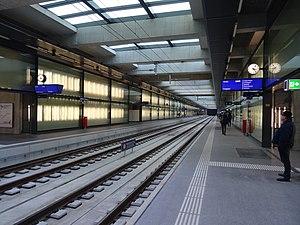
Voies de la gare de Chêne-Bourg vues en direction de Coppet.
La gare de Chêne-Bourg est une gare ferroviaire située dans la commune de Chêne-Bourg du canton de Genève. Elle est fermée le 1ᵉʳ avril 2013 afin d'être rouverte le 15 décembre 2019 en tant que gare intermédiaire de la ligne CEVA.